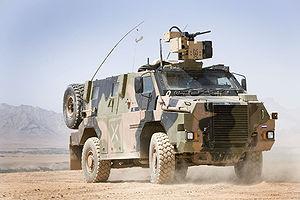
Le véhicule blindé Bushmaster est un véhicule militaire blindé construit par la filiale australienne du groupe industriel français Thales.